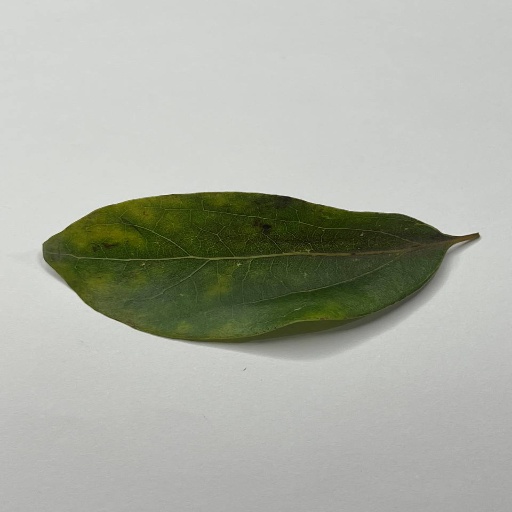
Species: Camphor
Leaf condition: Bacterial Spot